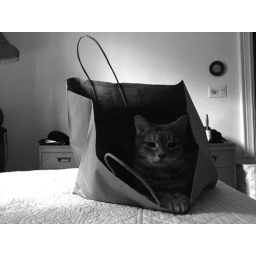
cat in a bag film grain